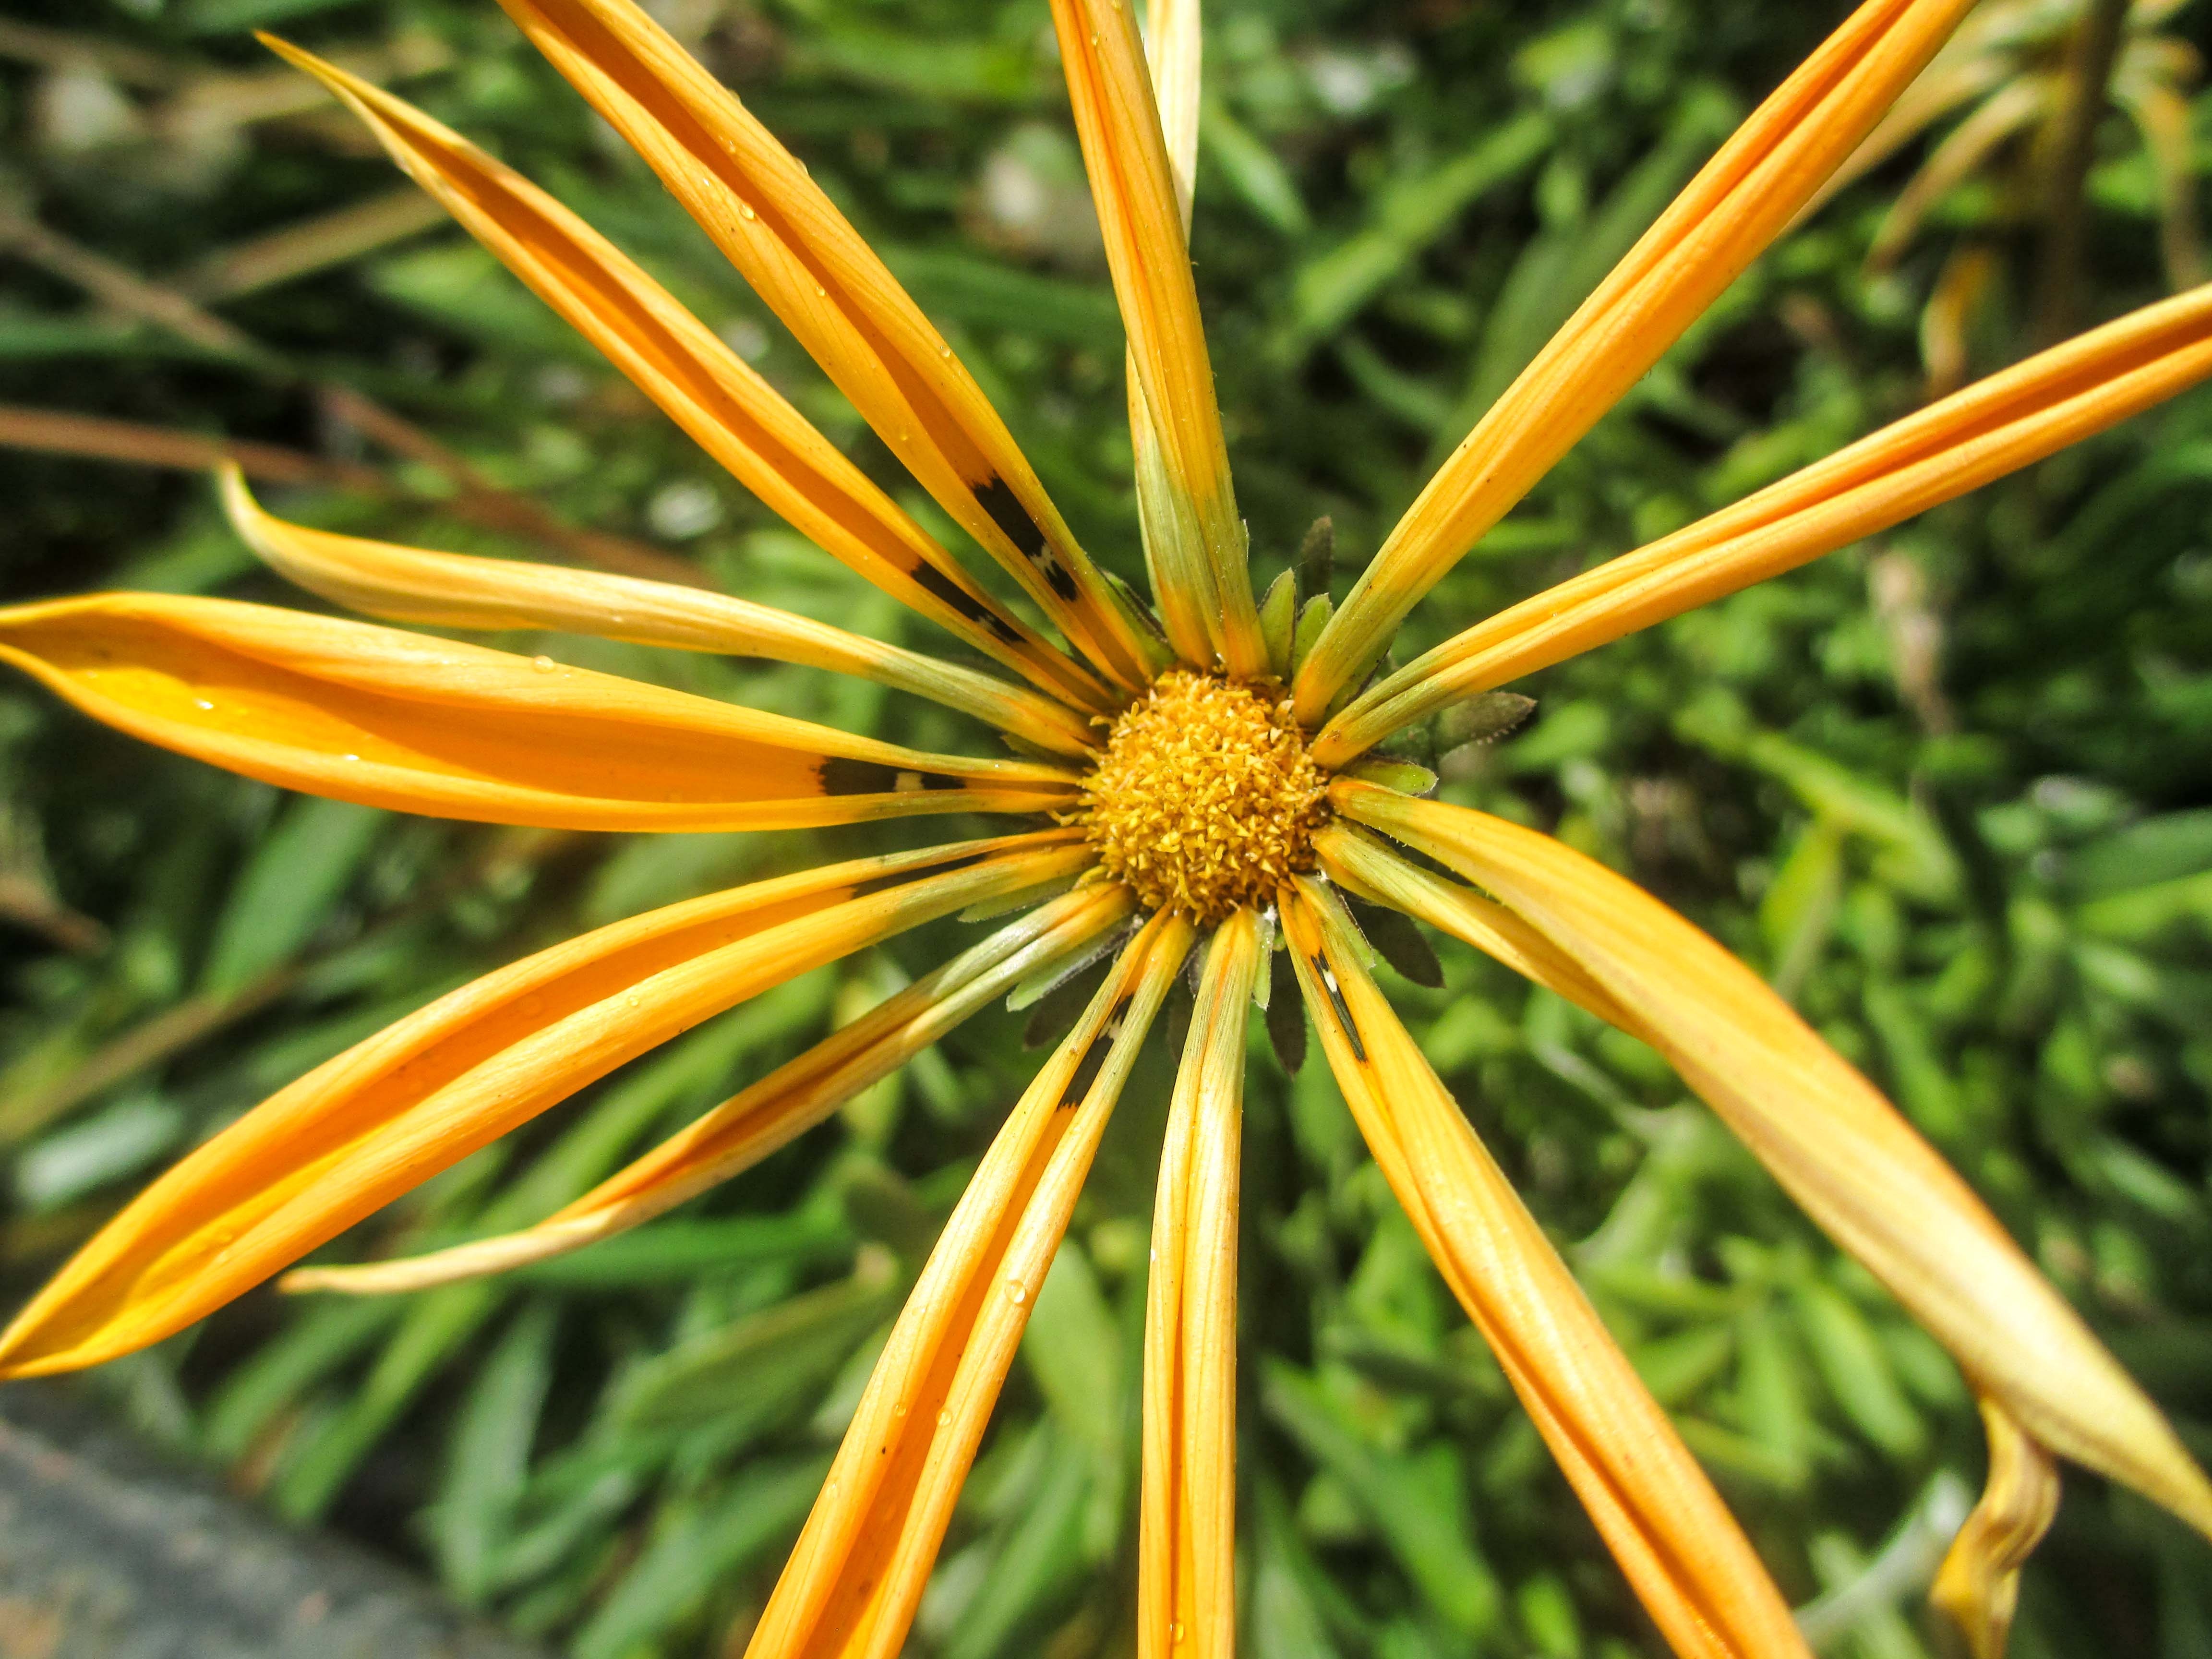
tree, nature, plant, leaf, flower, spring, green, herb, color, macro, natural, evergreen, fresh, botany, colorful, flora, botanical, wildflower, shrub, macro photography, flowering plant, plant stem, woody plant, land plant